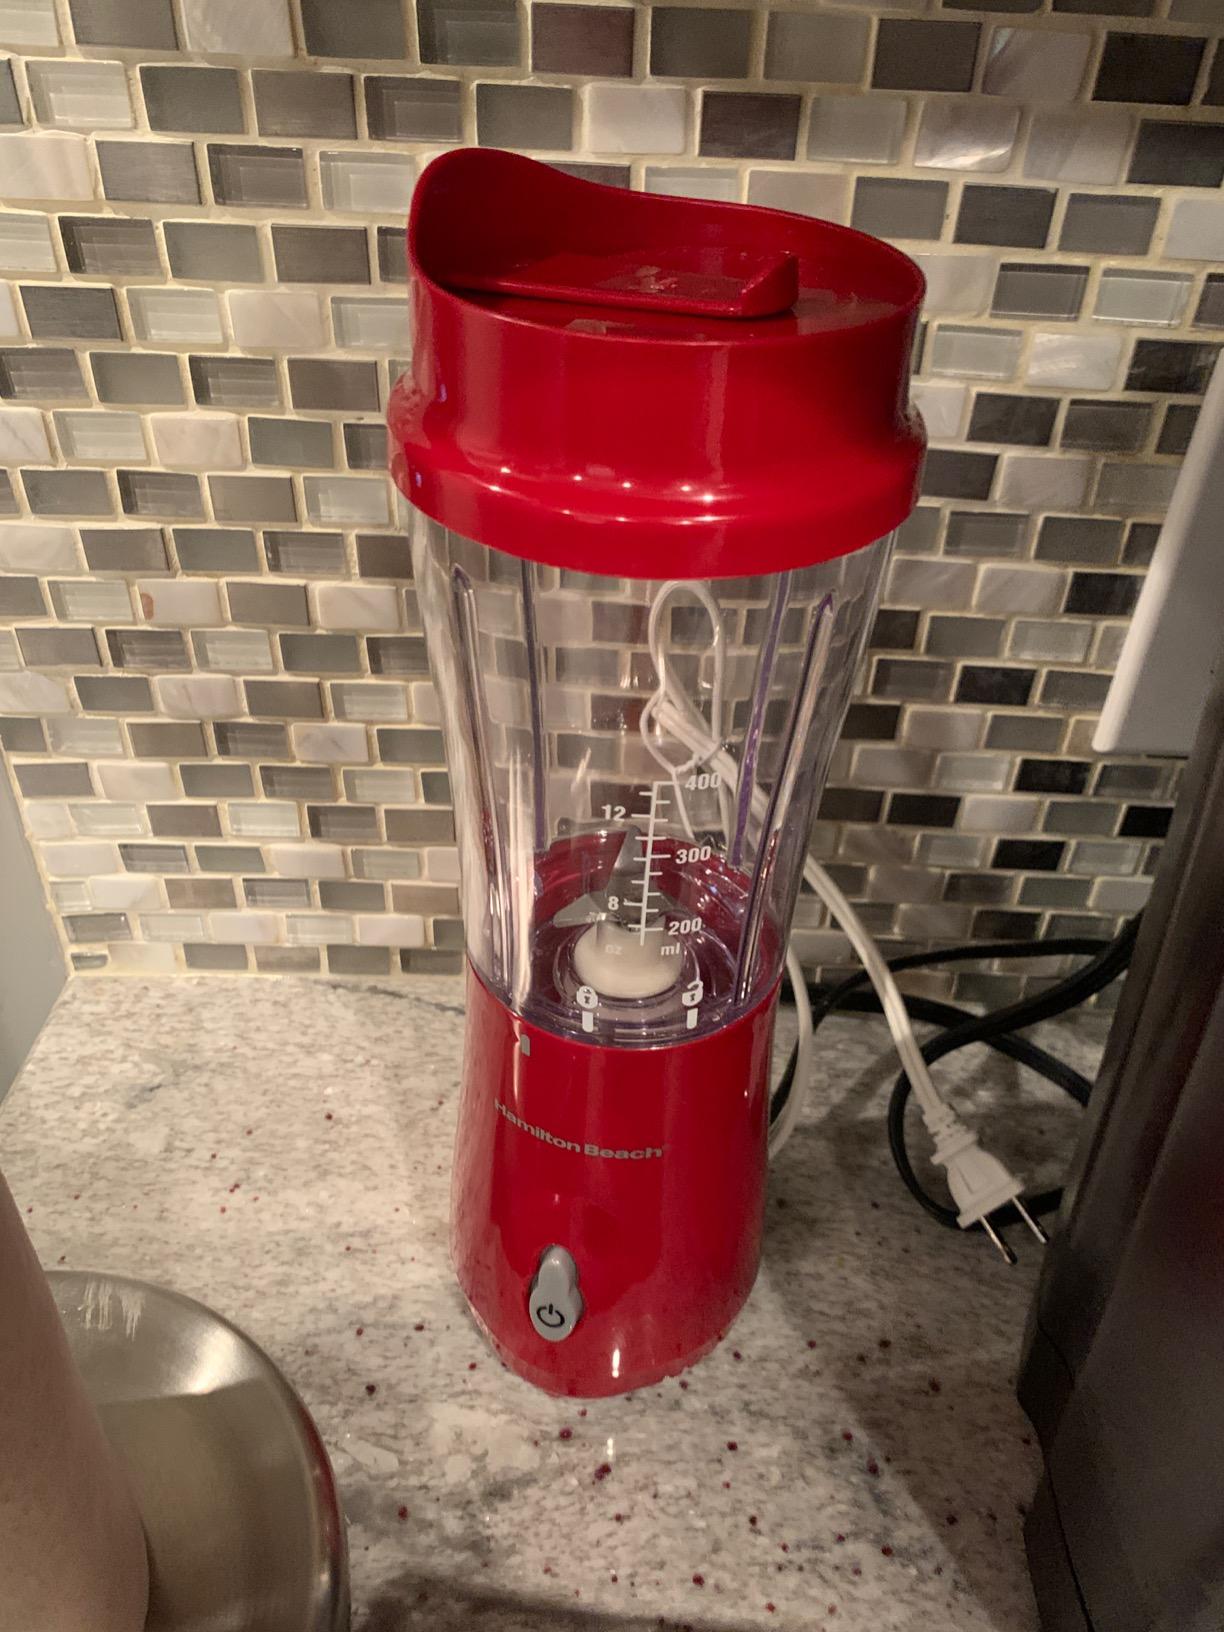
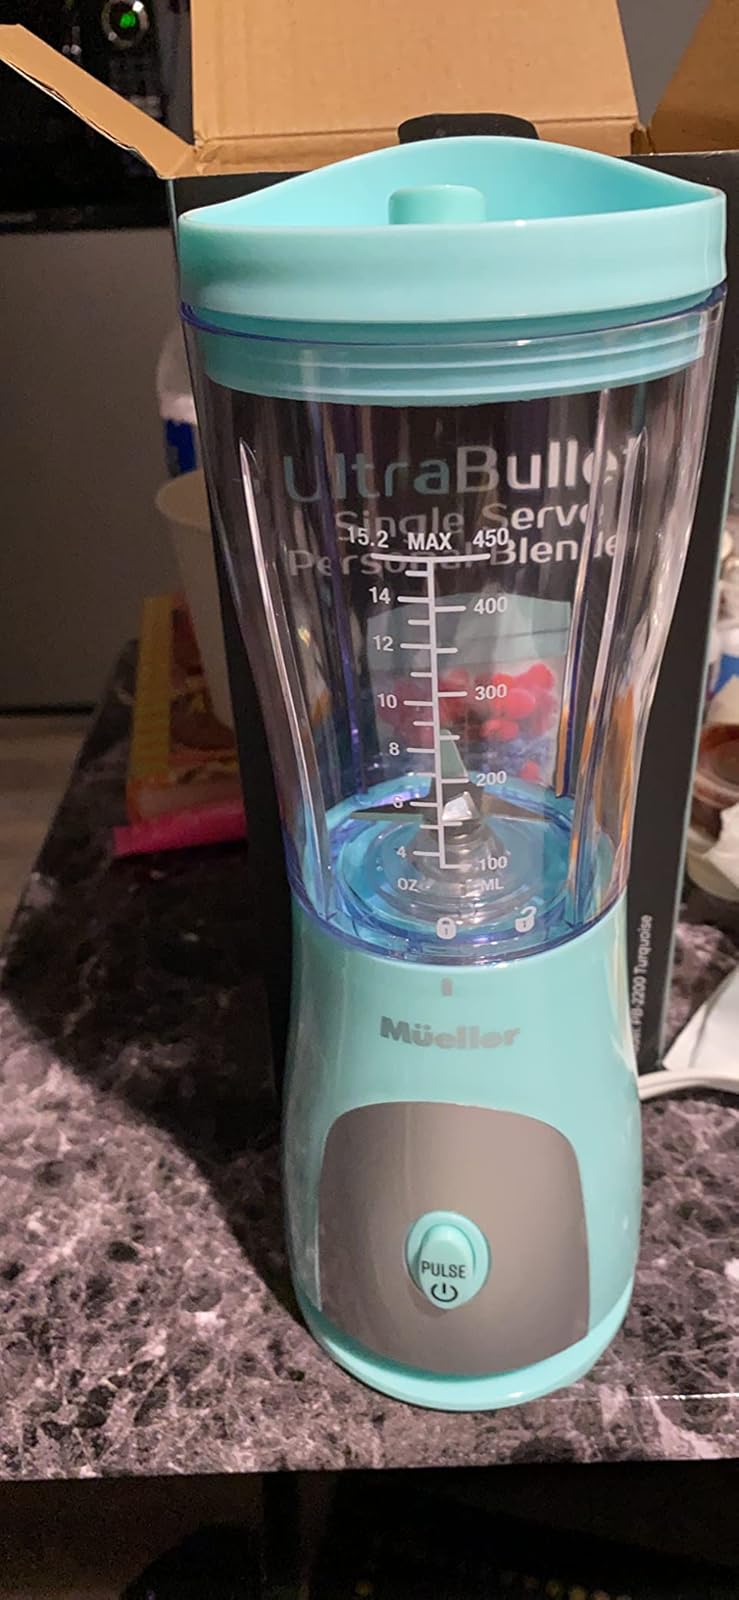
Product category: items_blender
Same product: no